Dubrovnik

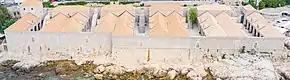
Aerial view of Lazareti complex

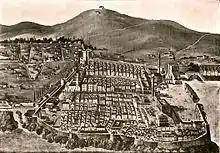

After the fall of the Ostrogothic Kingdom, the town came under the protection of the Byzantine Empire. In the 12th and 13th centuries, Dubrovnik grew into an oligarchic republic. After the Crusades, Dubrovnik came under the sovereignty of Venice (1205–1358), which would give its institutions to the Dalmatian city. In 1240 Ragusa purchased the island of Lastovo from Stefan Uroš I, king of Serbia, who had rights over the island as ruler of parts of Zachlumia. After a fire destroyed most of the city on the night of August 16, 1296, a new urban plan was developed. By the Peace Treaty of Zadar in 1358, Dubrovnik achieved relative independence as a vassal-state of the Kingdom of Hungary.